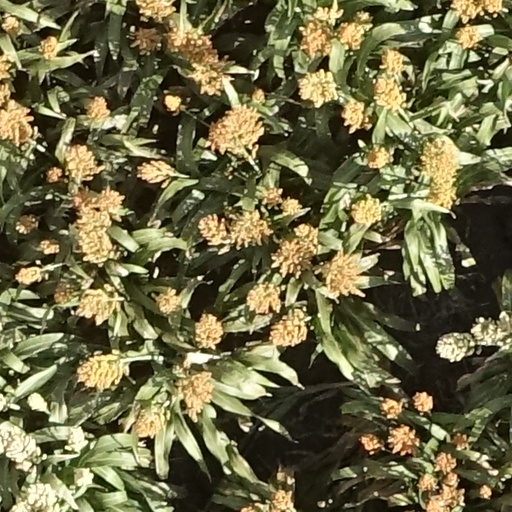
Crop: sorghum